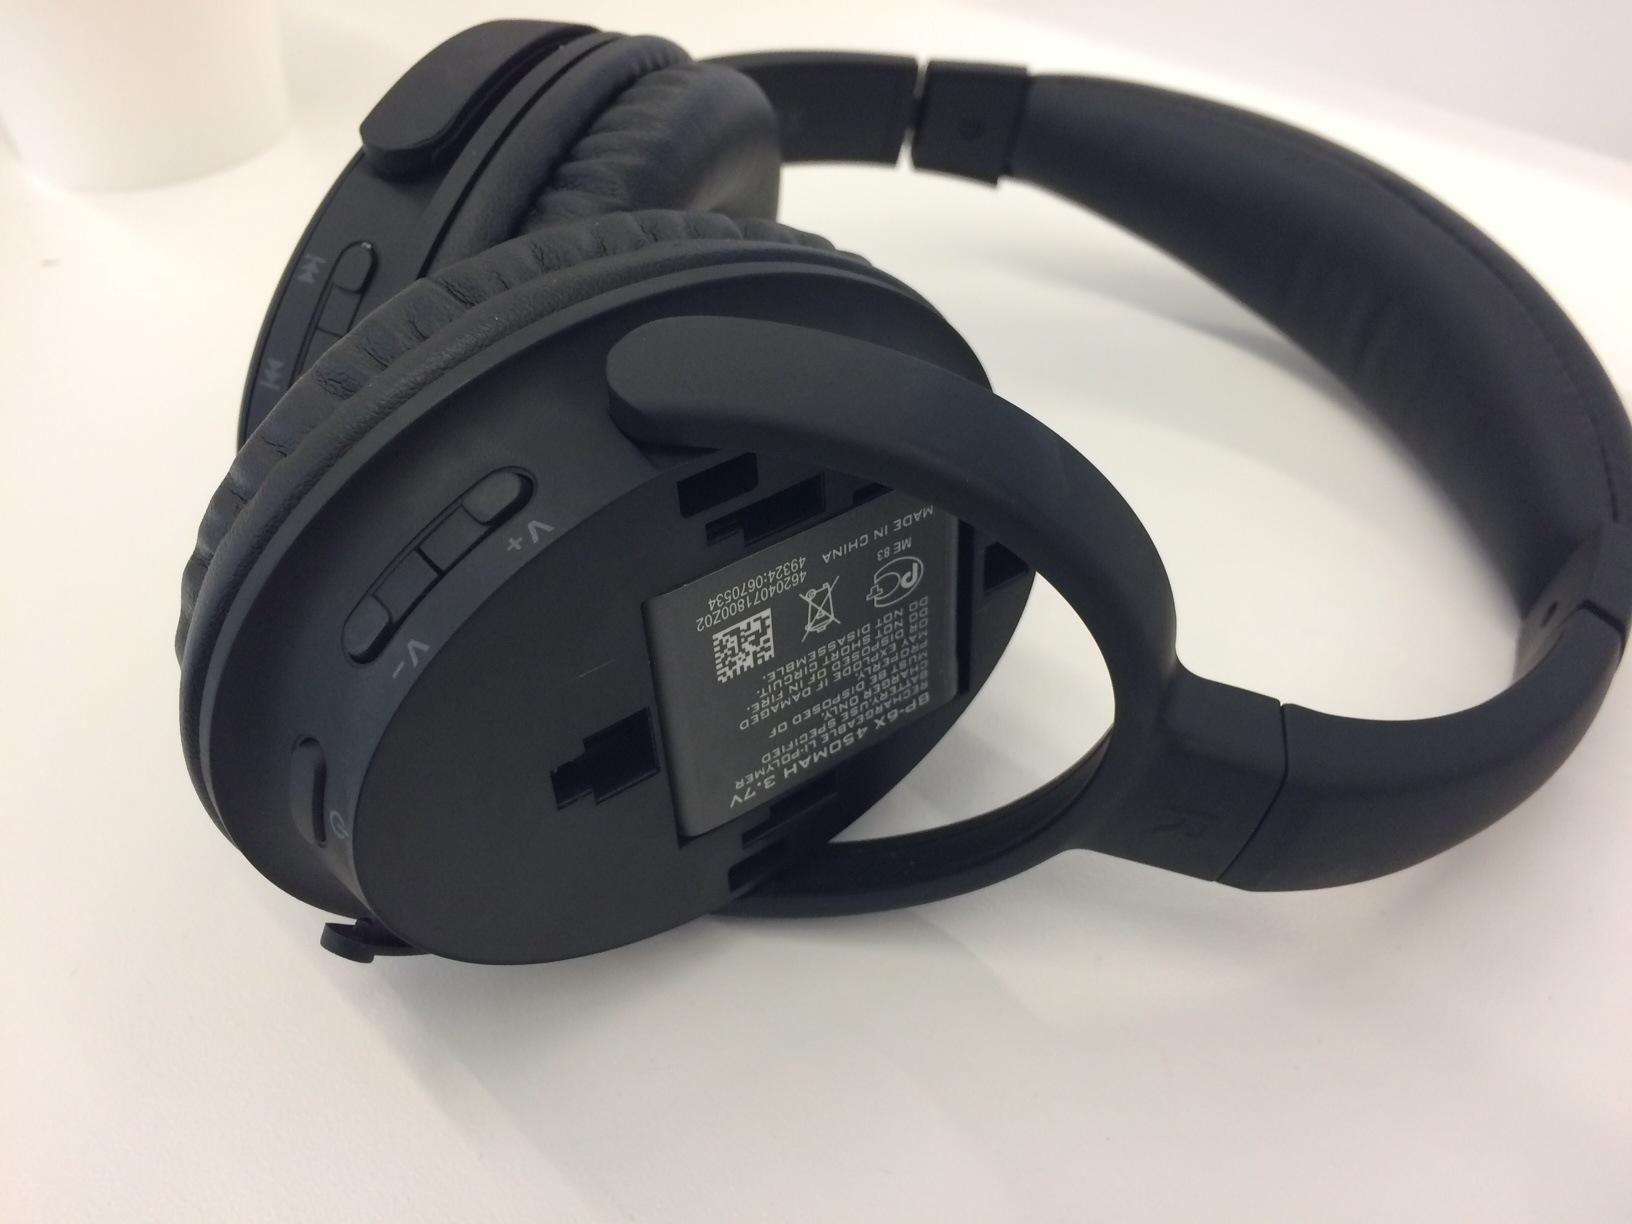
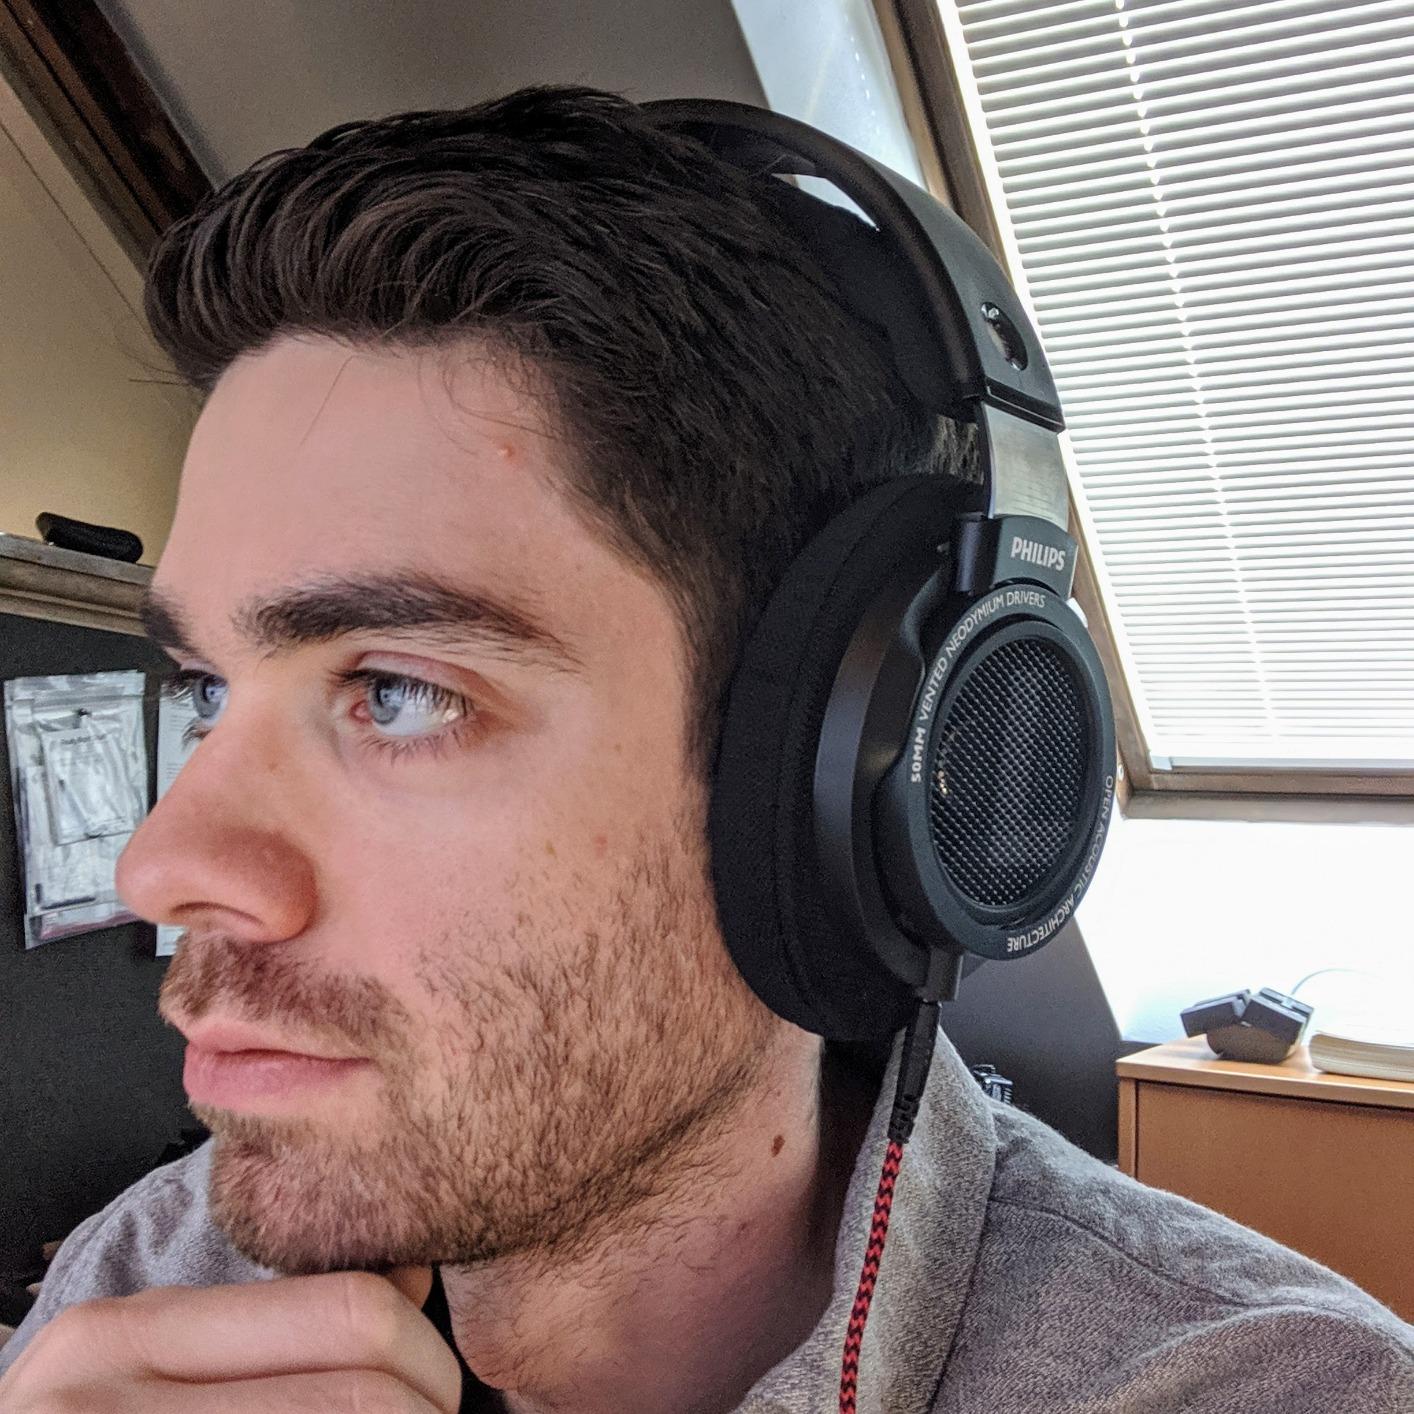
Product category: headphones
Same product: no